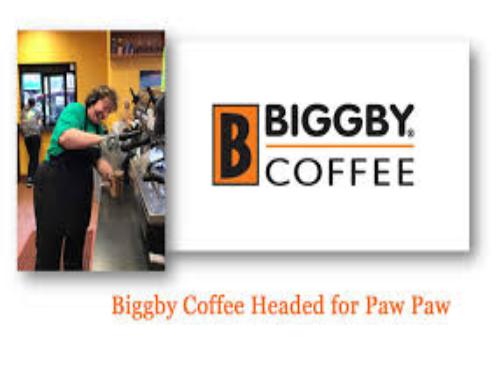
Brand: Biggby Coffee
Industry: Food